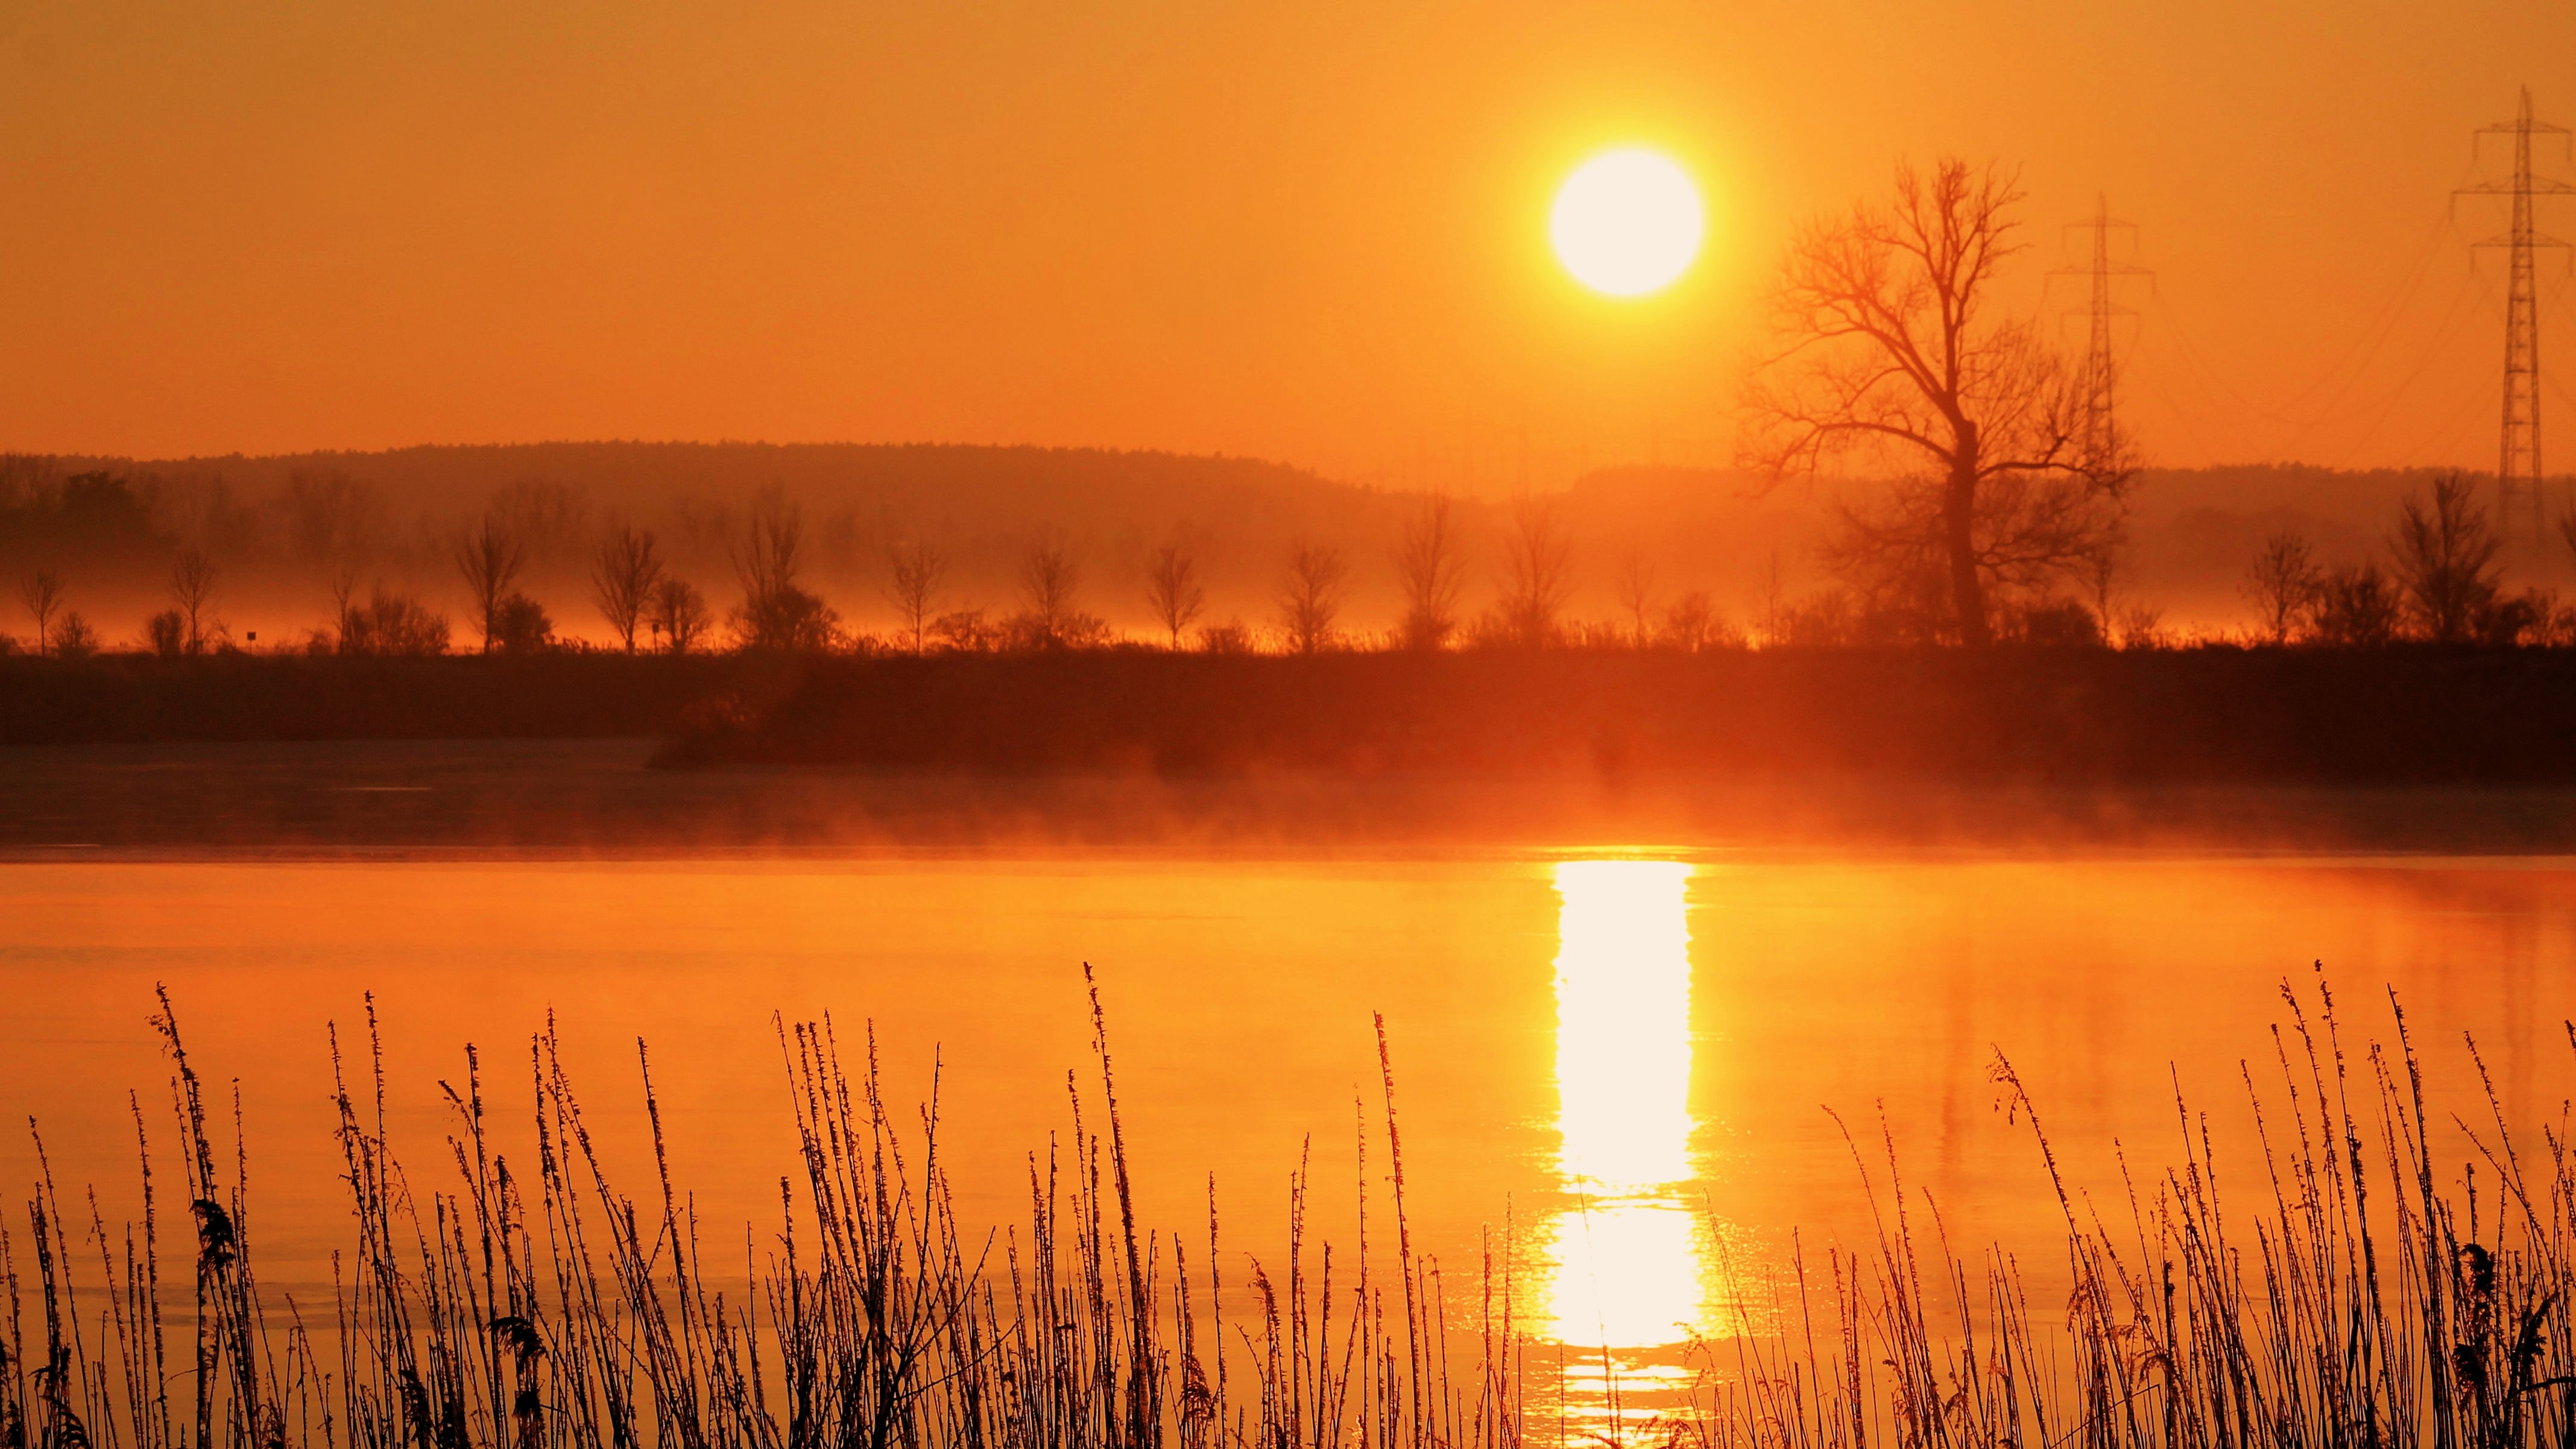
sky, sun, fog, sunrise, sunset, mist, sunlight, morning, lake, dawn, atmosphere, dusk, evening, reflection, clouds, fiery, abendstimmung, afterglow, evening sky, water reflection, prettin, atmospheric phenomenon, red sky at morning, elbaue